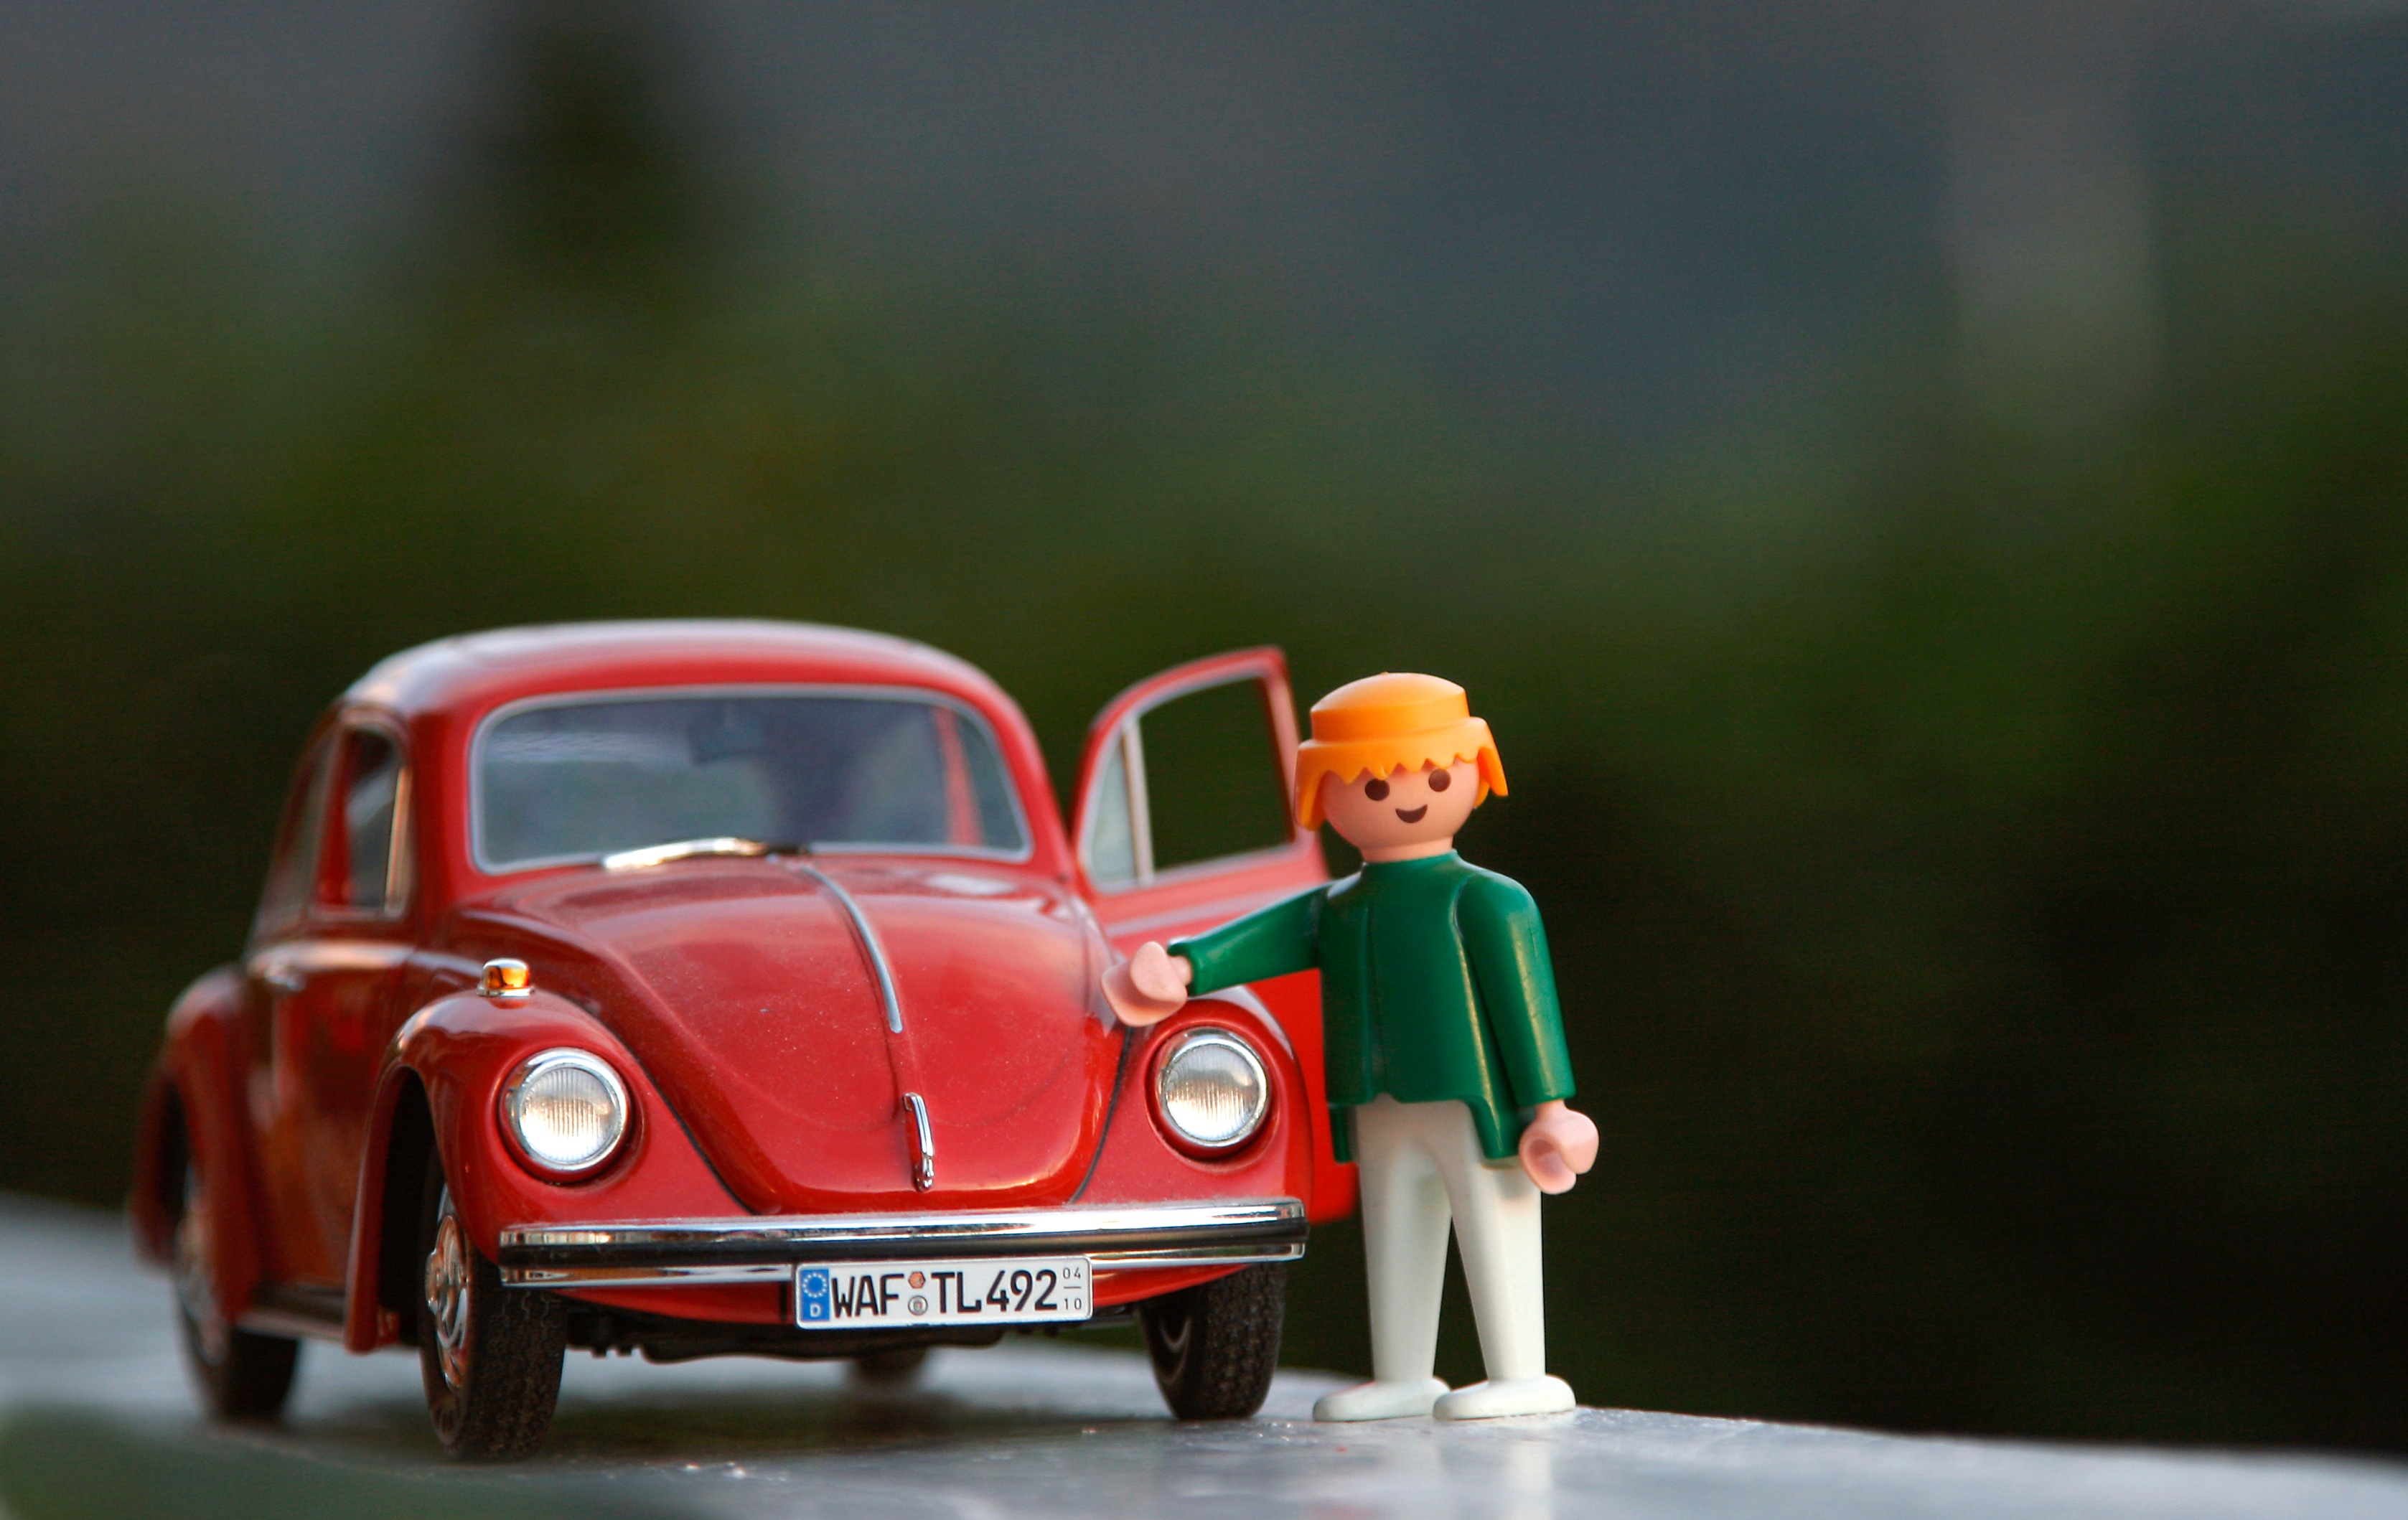
car, volkswagen, vehicle, antique car, city car, land vehicle, volkswagen beetle, automobile make, automotive design, subcompact car